Lee Marvin vs. Derek Jeter

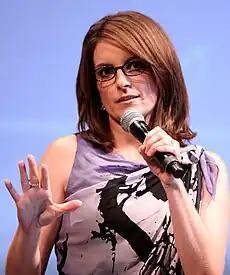
Series creator Tina Fey ("pictured") wrote "Lee Marvin vs. Derek Jeter" along with co-writer Kay Cannon.

"Lee Marvin vs. Derek Jeter" was directed by series producer Don Scardino, and written by co-producer Kay Cannon and series creator Tina Fey. This was Cannon and Fey's fourth script collaboration, having written the episodes "Black Tie", "Somebody to Love", and "Christmas Special", for season one, season two, and season three, respectively. "Lee Marvin vs. Derek Jeter" originally aired on NBC in the United States on April 22, 2010, as the seventeenth episode of the show's fourth season and the 75th overall episode of the series.